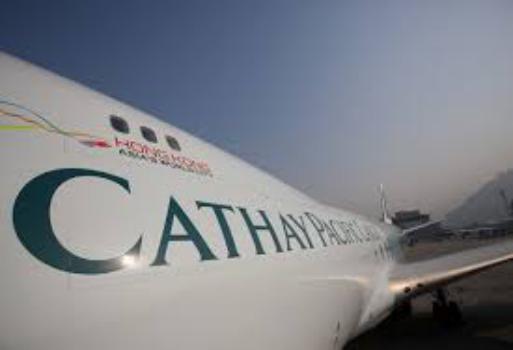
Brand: Cathay
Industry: Others